2018 Alpha Energy Solutions 250

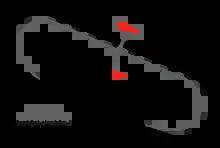
The layout of Martinsville Speedway, the venue where the race was held.

Martinsville Speedway is a NASCAR-owned stock car racing track located in Henry County, in Ridgeway, Virginia, just to the south of Martinsville. At 0.526 miles (0.847 km) in length, it is the shortest track in the NASCAR Cup Series. The track was also one of the first paved oval tracks in NASCAR, being built in 1947 by H. Clay Earles. It is also the only remaining race track that has been on the NASCAR circuit from its beginning in 1948.